Philip Cooke (judge)

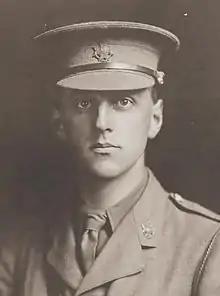
Cooke in WWI uniform

Philip Brunskill Cooke (3 January 1893 – 11 November 1956) was a New Zealand judge and decorated WWI veteran.